Roanoke, Virginia

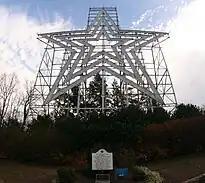

In 1949, the local merchants association erected an illuminated star at the top of Mill Mountain in celebration of the upcoming Christmas shopping season. The star was an immediate hit among the city's population, leading to its illumination year-round and earning the city its nickname of "Star City of the South". Despite the popularity boost for the merchants association, shopping habits in Roanoke were becoming more fractured as suburban shopping centers drew patrons away from an increasingly vacant downtown. Crossroads Mall, the first enclosed shopping center in Virginia, and Towers Mall, at the time one of the largest shopping centers in the state, were each completed in 1961. In later years, Tanglewood Mall (1973) and Valley View Mall (1985) contributed to Roanoke's status as the region's retail hub.